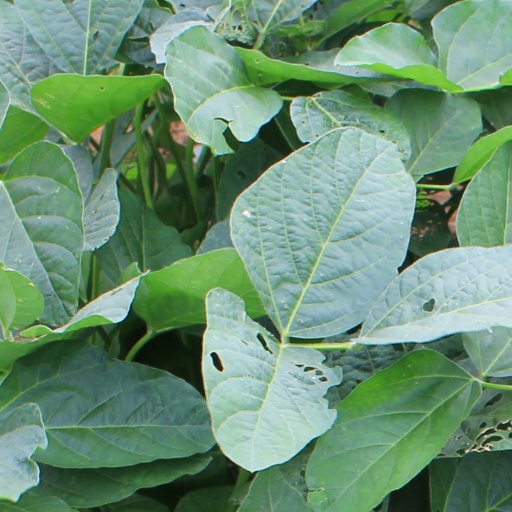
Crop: soybean